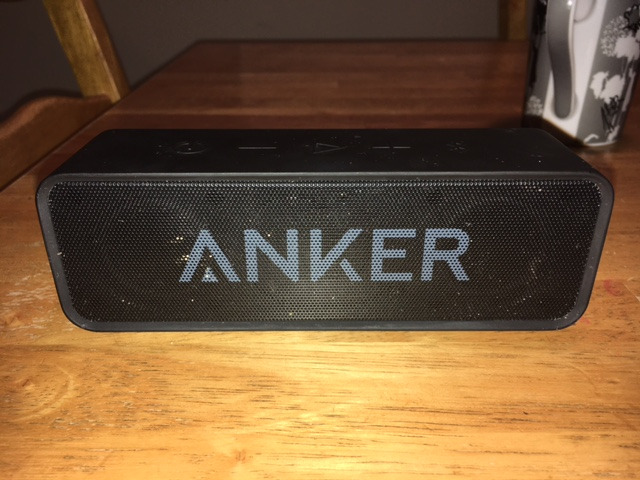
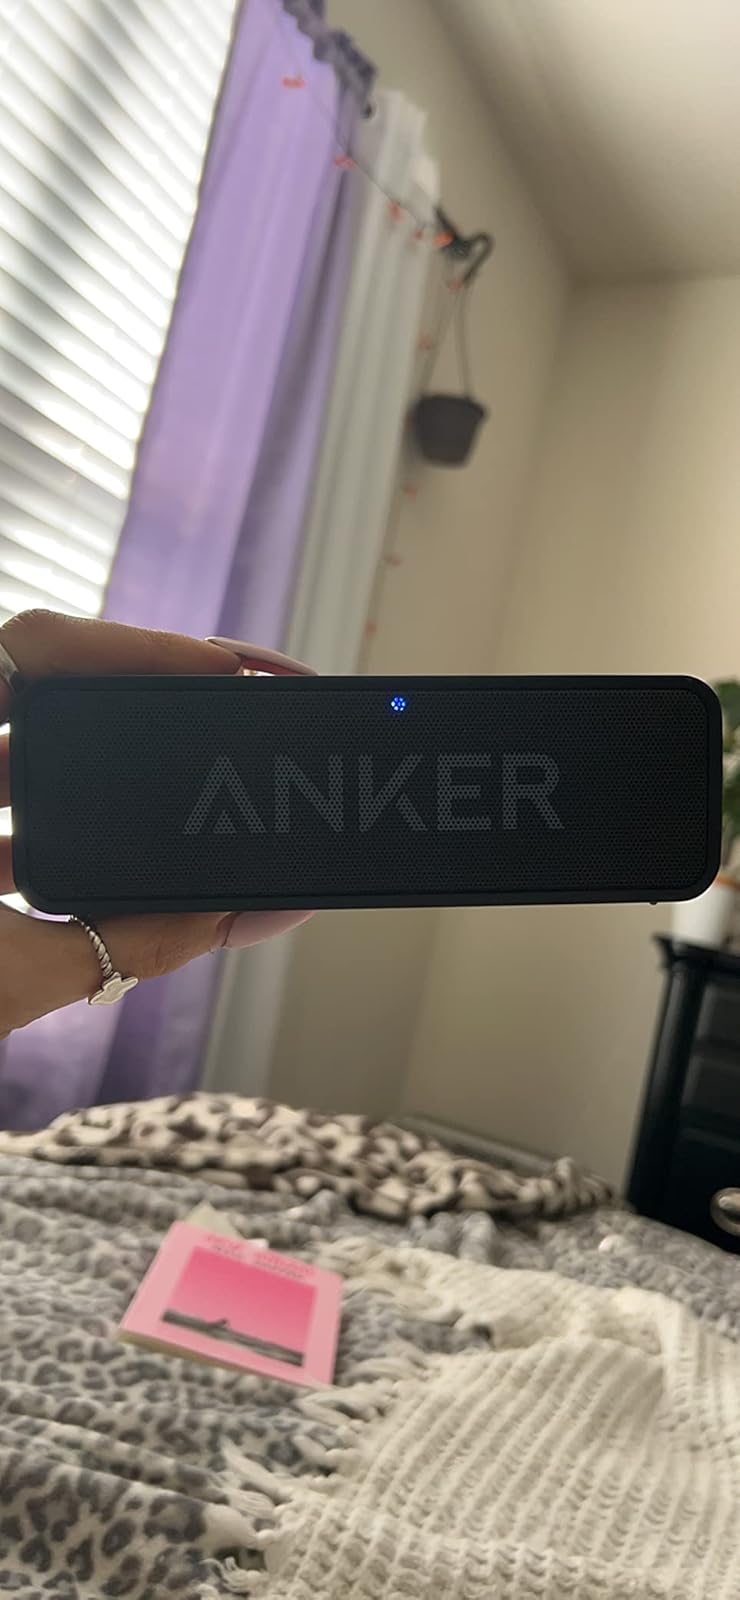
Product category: speaker
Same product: yes